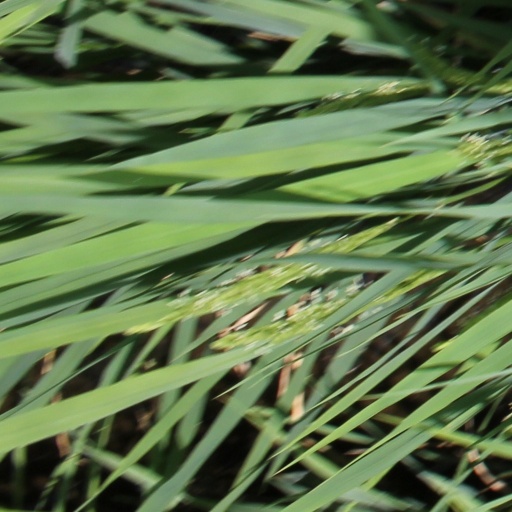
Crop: rice